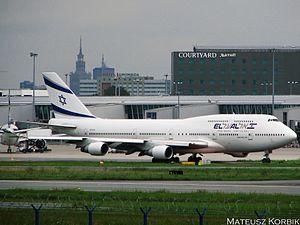
L’histoire des Juifs en Pologne a commencé il y a plus de mille ans. Elle comprend une longue période de tolérance religieuse et de prospérité de la communauté juive polonaise. À partir du xviiᵉ siècle, les Juifs sont victimes des nombreux conflits dus à l'absence d'un pouvoir fort en Pologne. Durant l'entre-deux-guerres, l'antisémitisme redouble. La communauté juive est presque entièrement détruite par les Allemands durant l’occupation allemande de la Pologne, lors de la Shoah.